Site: saxony
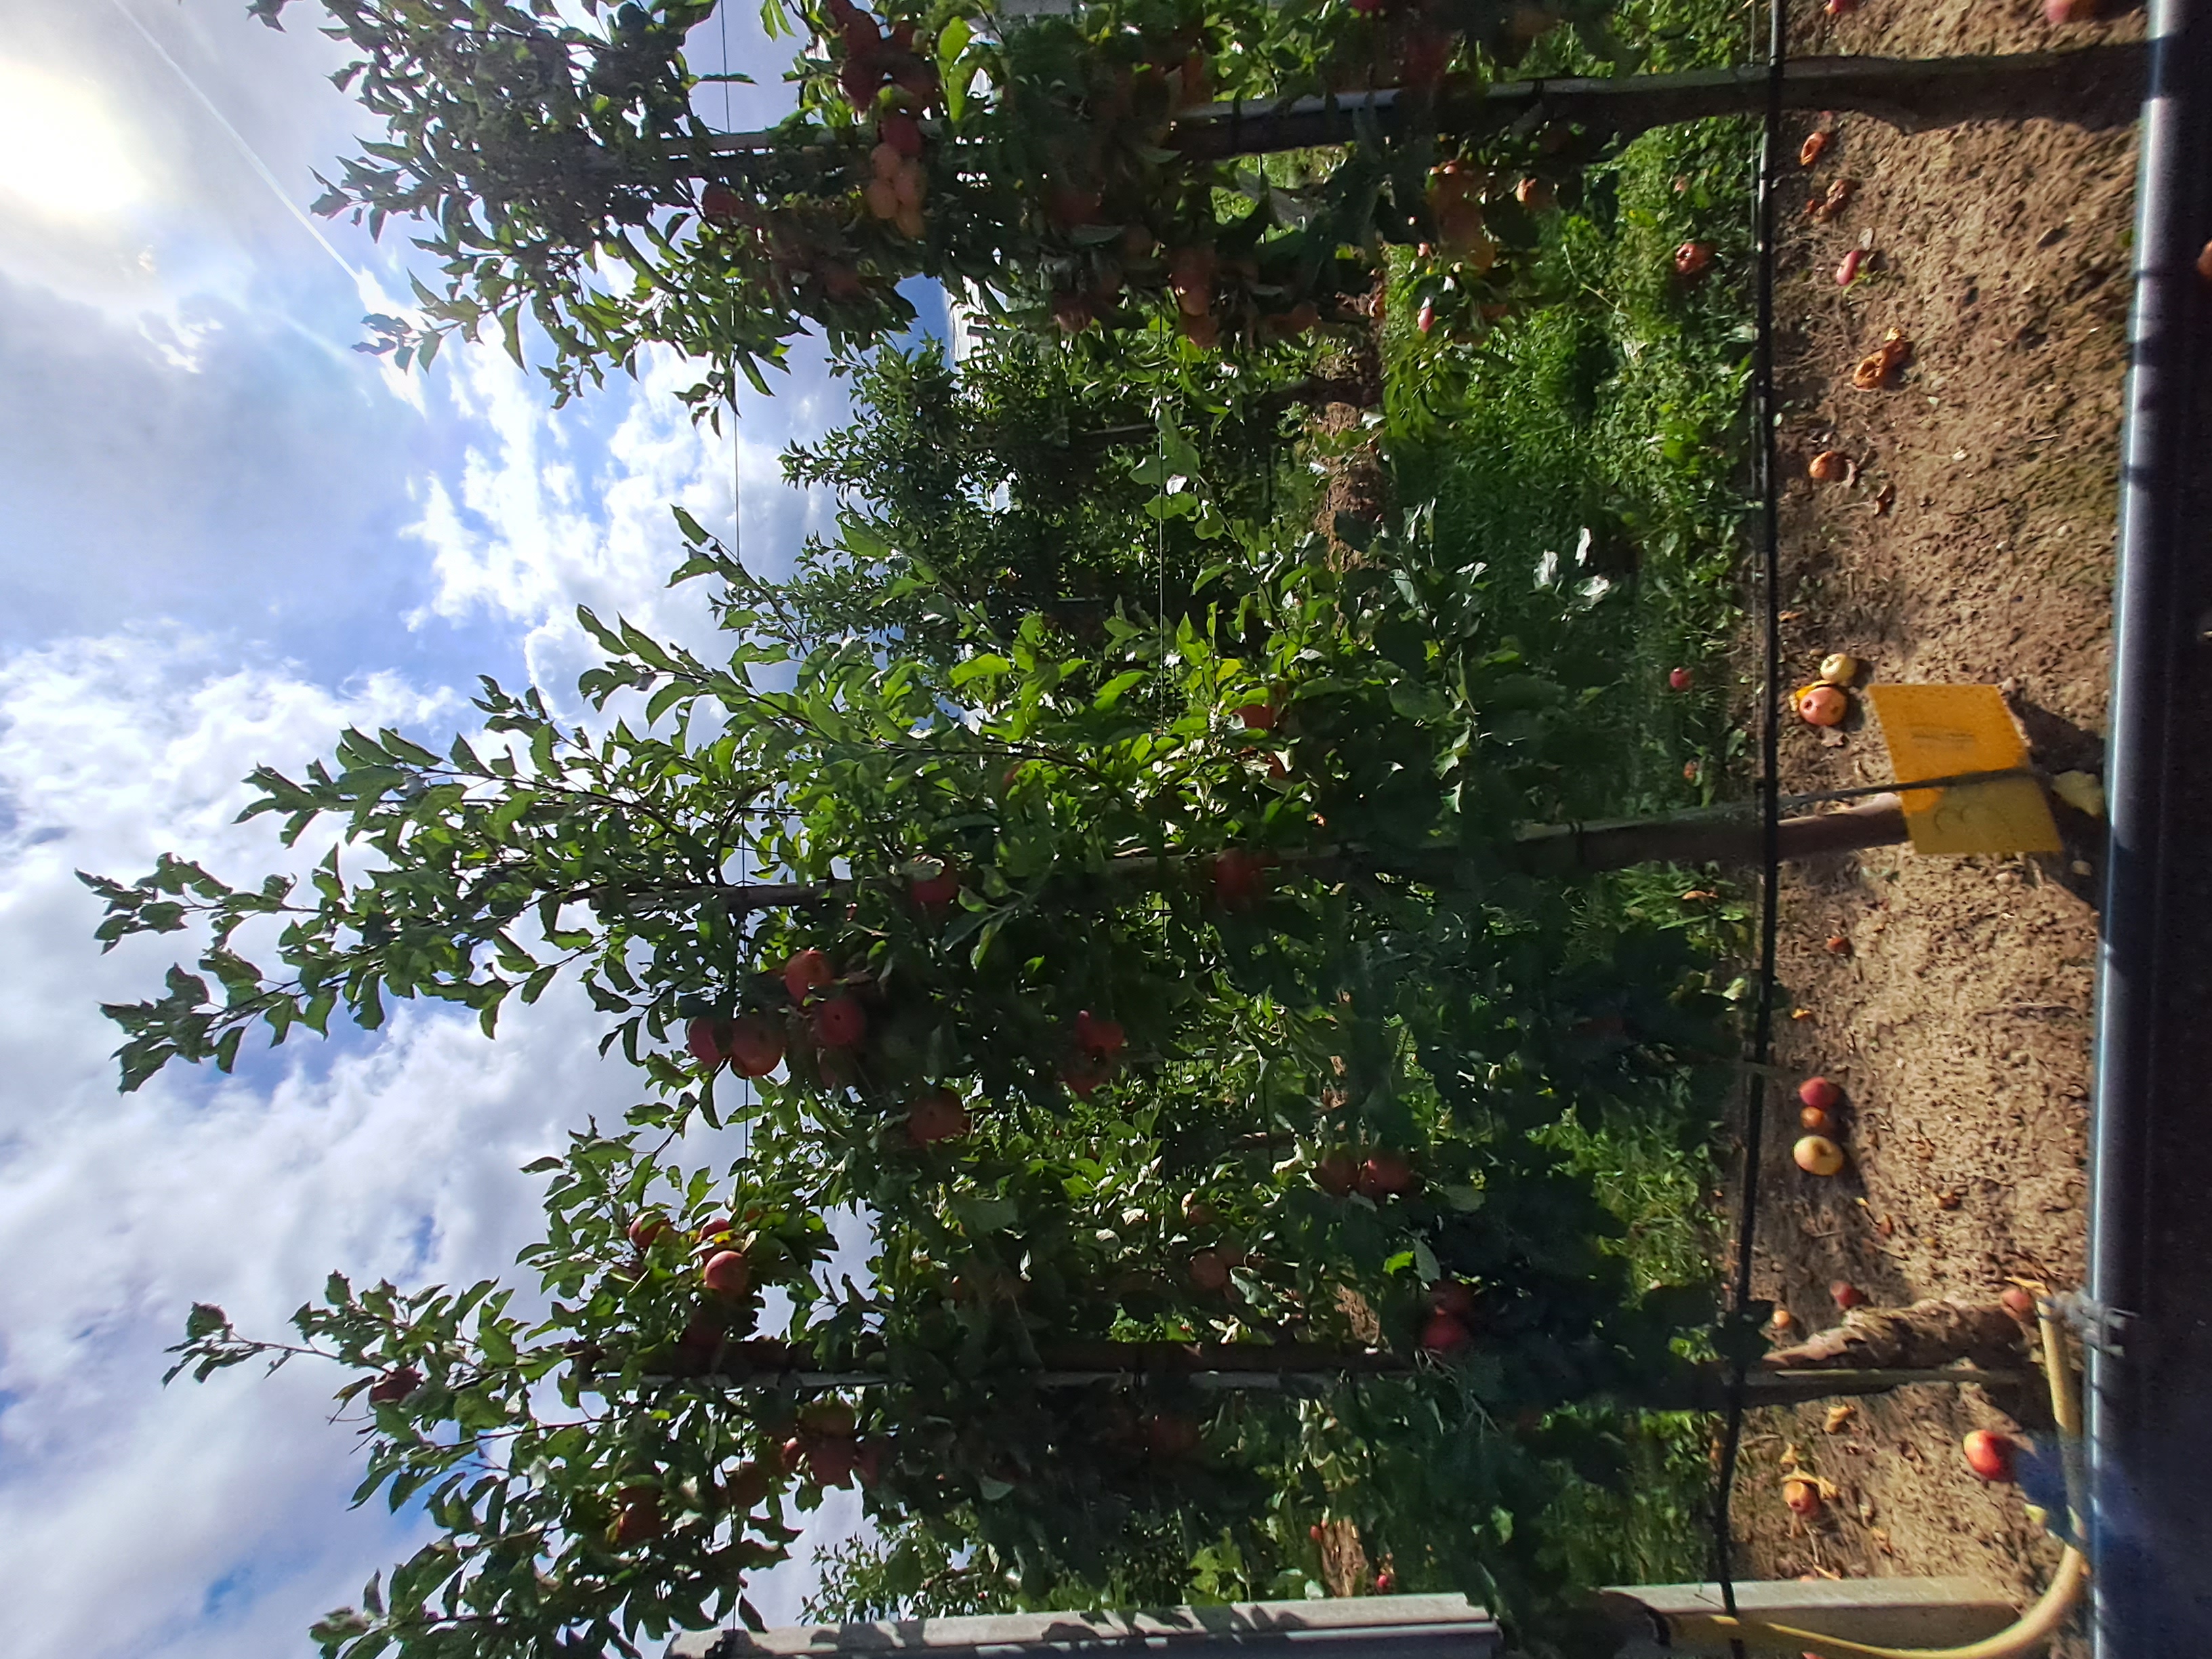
Growth stage (BBCH 87): Maturity of fruit and seed